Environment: real
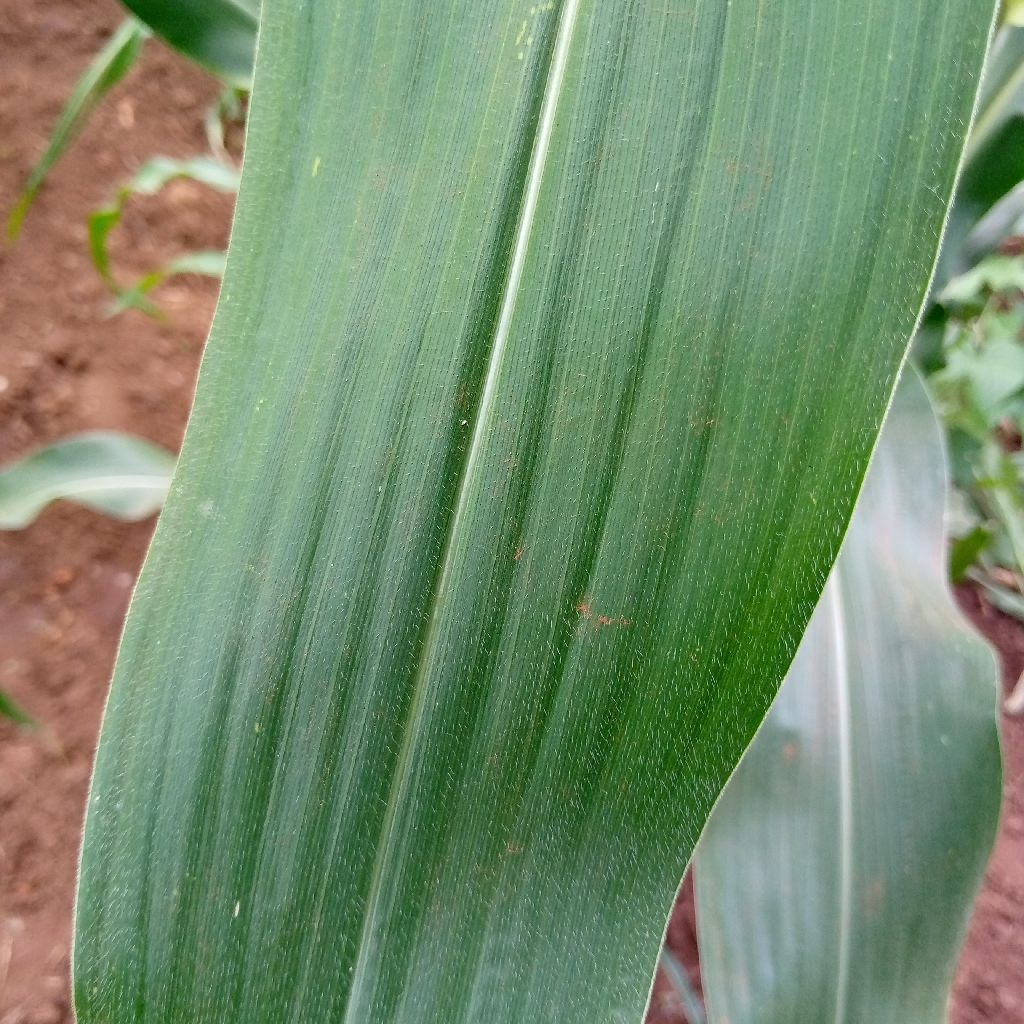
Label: healthy